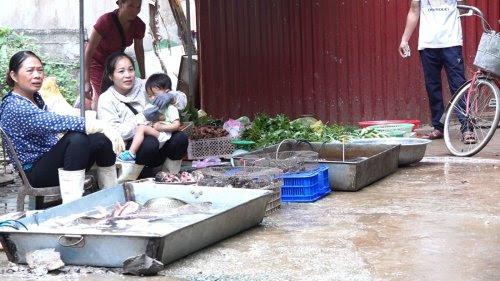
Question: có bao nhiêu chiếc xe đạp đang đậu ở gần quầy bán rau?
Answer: một chiếc